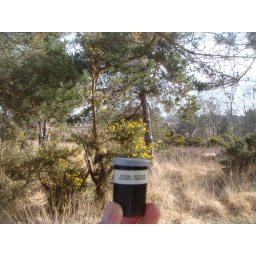
Found 17/3/2009 in fork of tree in Asdown forest East Sussex